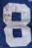
Number: 8